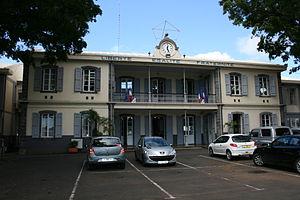
Vue de l'hôtel de ville de Saint-André de La Réunion.